Jérémy Livolant

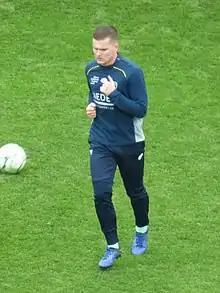
Livolant in 2019

Jérémy Livolant (born 9 January 1998) is a French professional footballer who played as a winger or striker for Portuguese club Casa Pia.